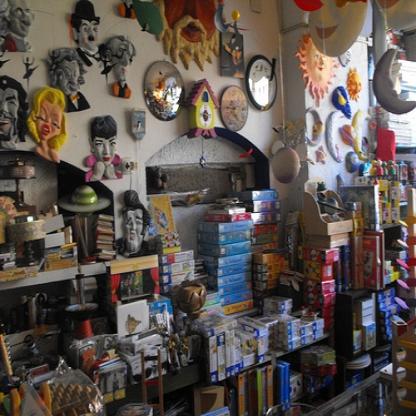
Scene: Indoor